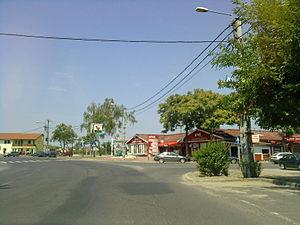
Vámospércs est une localité hongroise, ayant le rang de ville dans le comitat de Hajdú-Bihar.